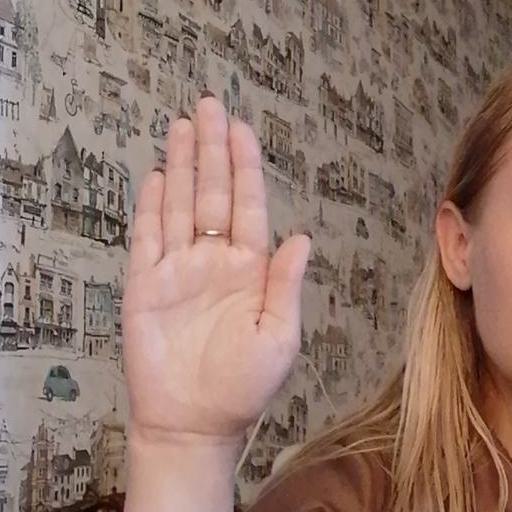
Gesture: stop